Fortified Sector of the Dauphiné

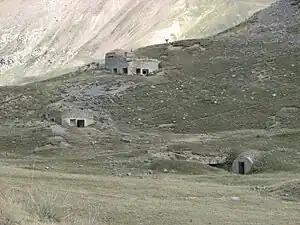
Avant-poste du Col des Fourches, a typical high Alpine frontier post

The area around Briançon and the Ubaye Valley had already been extensively fortified by Vauban and Raymond Adolphe Séré de Rivières, culminating in the enormous Fort de Tournoux. The Italian Fort Chaberton presented a menace to the area with its heavy battery on a commanding peak just across the border, from Briançon. Measures were proposed in 1929 to counteract the threat by building four large "ouvrages" at Gondran, les Aittes, Janus and les Alberts. These major Alpine positions were to be built by the "Commission pour l'Organisation des Régions Fortifiées" (CORF), the primary organization dedicated to the planning and funding of the Maginot Line. Resources were soon diverted into fortifications for the SF Alpes-Maritimes to the south, and initial improvements were limited to a reconstruction of the old Fort du Janus.